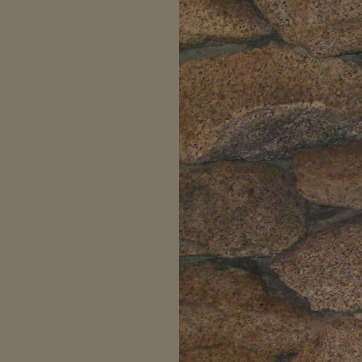
Material: stone